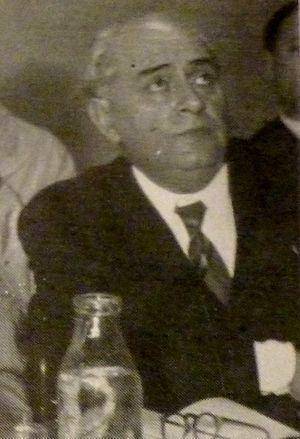
La Semaine tragique est le nom donné en Argentine à la répression et aux massacres qui furent commis à Buenos Aires sur des ouvriers grévistes dans la semaine du 7 au 14 janvier 1919, sous le gouvernement radical d’Hipólito Yrigoyen, et lors desquels furent assassinées plusieurs centaines de personnes. Cet événement donna lieu par ailleurs à l’unique pogrom jamais enregistré en Amérique. Certains historiens soutiennent que ce ne fut là que le premier d’une série d’actes de terrorisme d'État perpétrés par le gouvernement radical d’Yrigoyen, série dans laquelle viendront s’inscrire également les exécutions de milliers de grévistes lors de la Patagonie rebelle de 1921, survenue également sous le mandat présidentiel du même Yrigoyen.